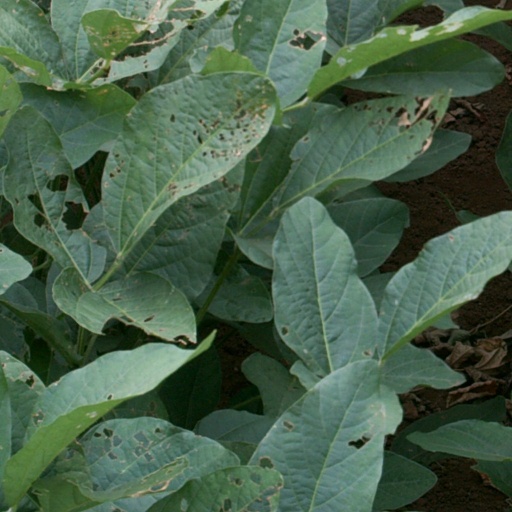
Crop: soybean